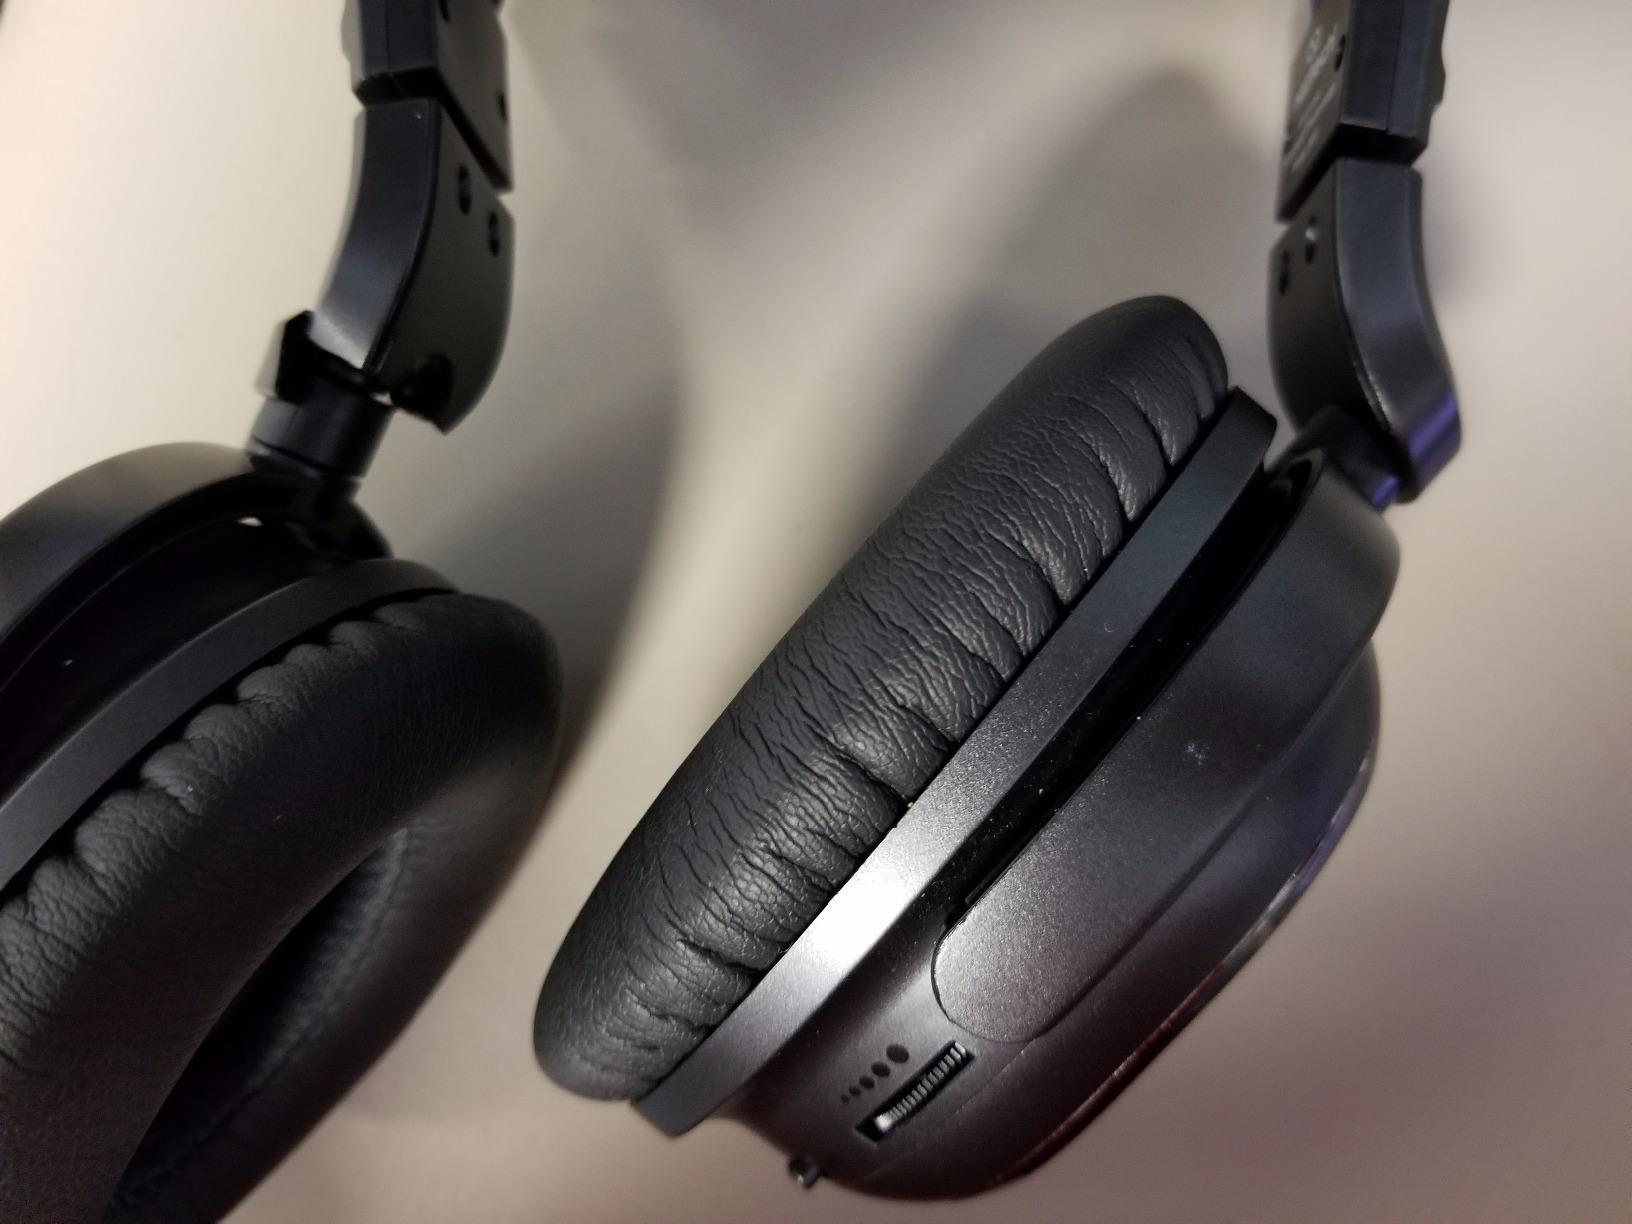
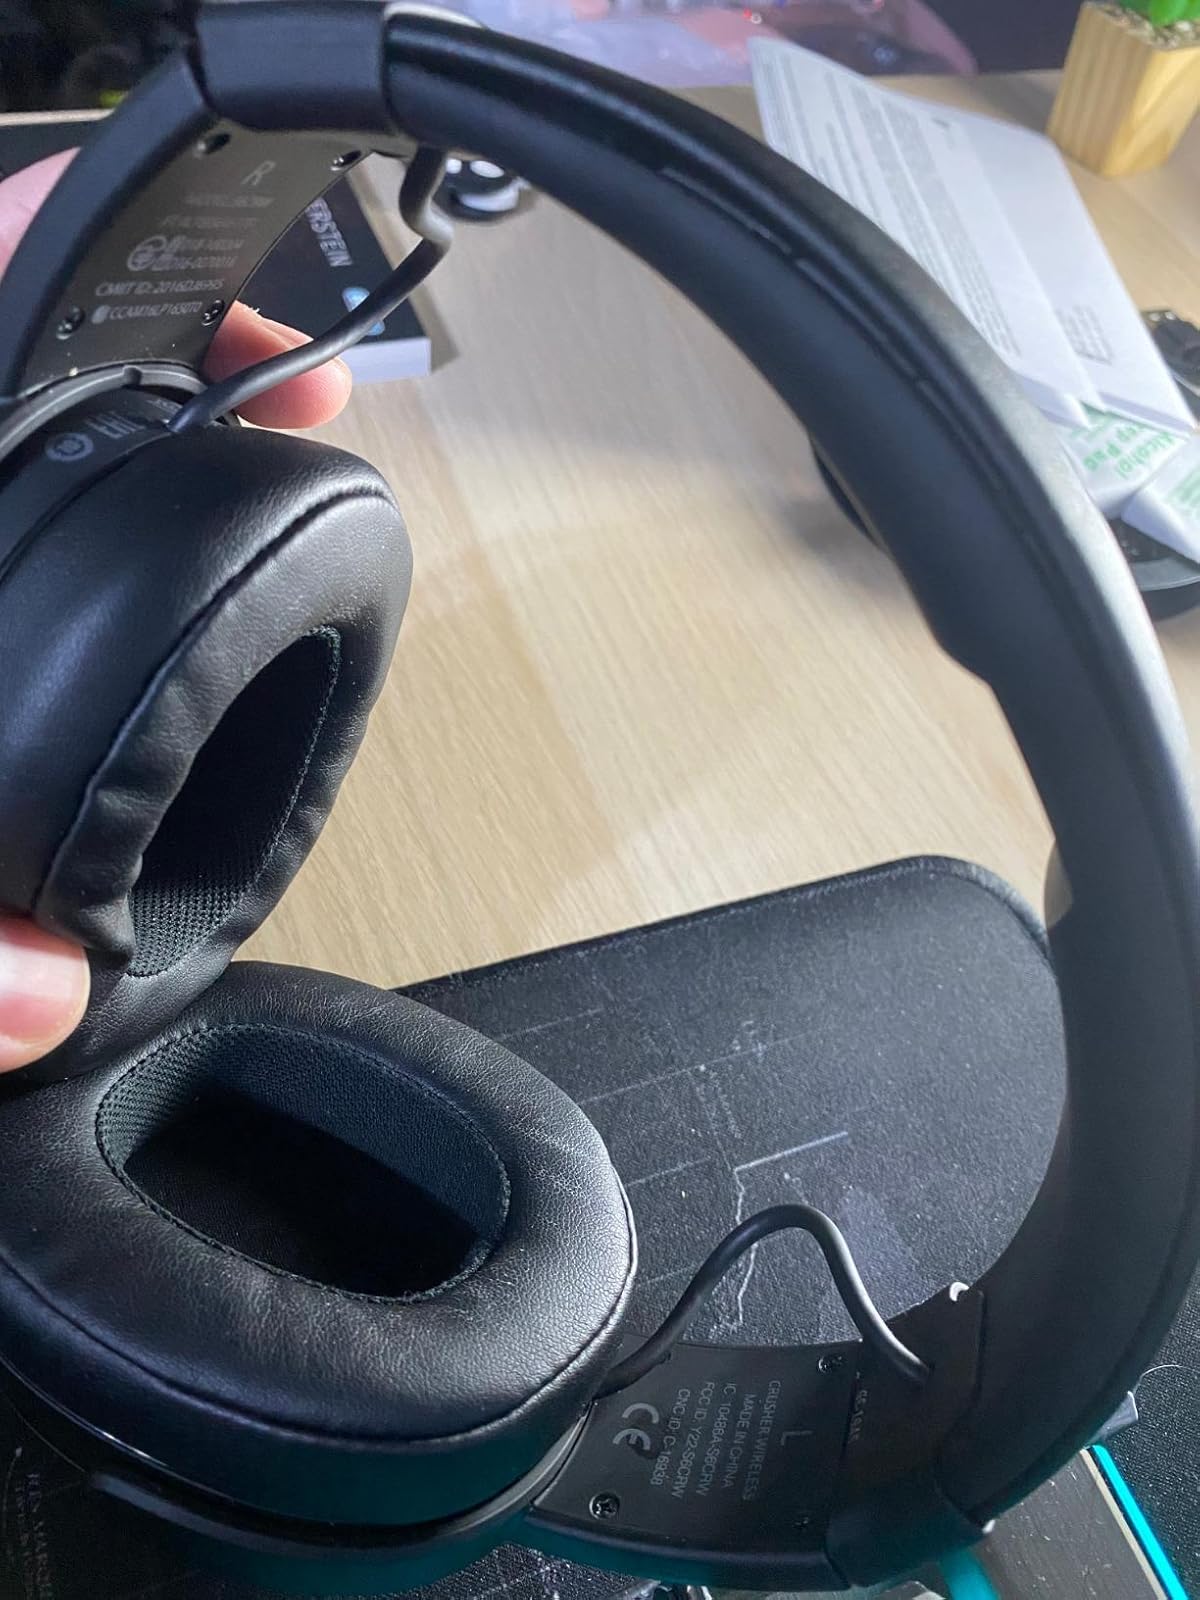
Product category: headphones
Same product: no